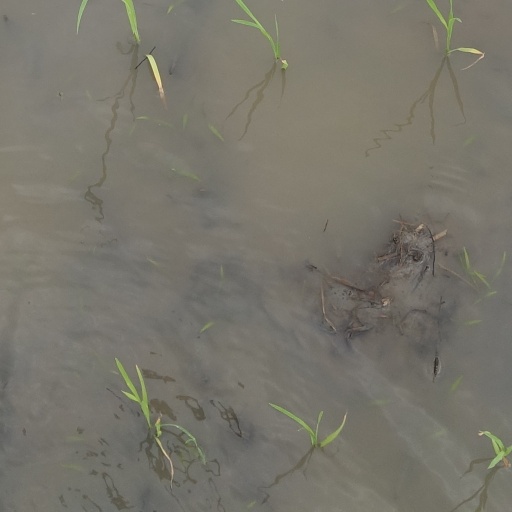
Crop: rice